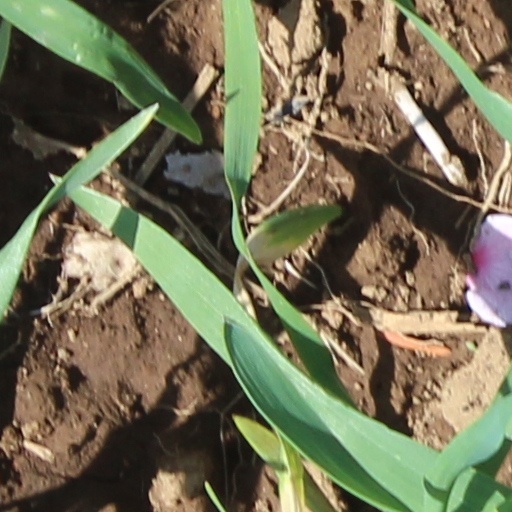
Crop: wheat